Carlota Joaquina of Spain

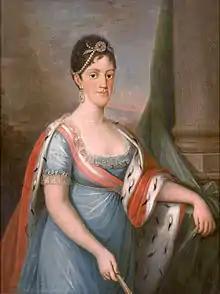
Portrait by Domingos Sequeira, c. 1802–06

The subject of Carlota Joaquina's marriage was arranged by both King Charles III and his sister Mariana Victoria, Dowager Queen of Portugal, in the late 1770s when Mariana went to Spain to encourage diplomatic relations between the estranged countries. Carlota Joaquina was to marry Infante John, Duke of Beja (youngest grandson of Mariana Victoria), and Infante Gabriel of Spain (Carlota Joaquina's paternal uncle) was to marry Infanta Mariana Vitória of Portugal (only surviving granddaughter and namesake of the Dowager Queen of Portugal).